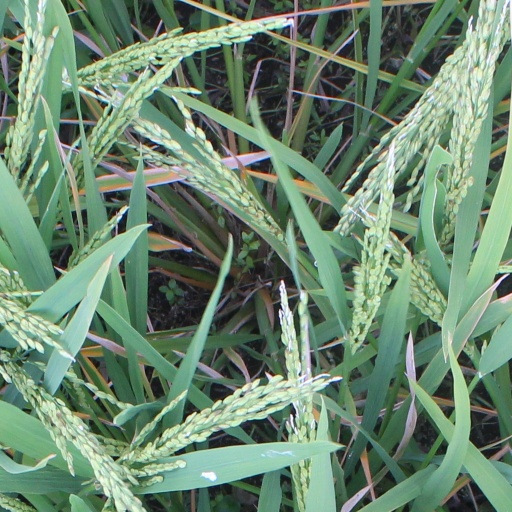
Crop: rice